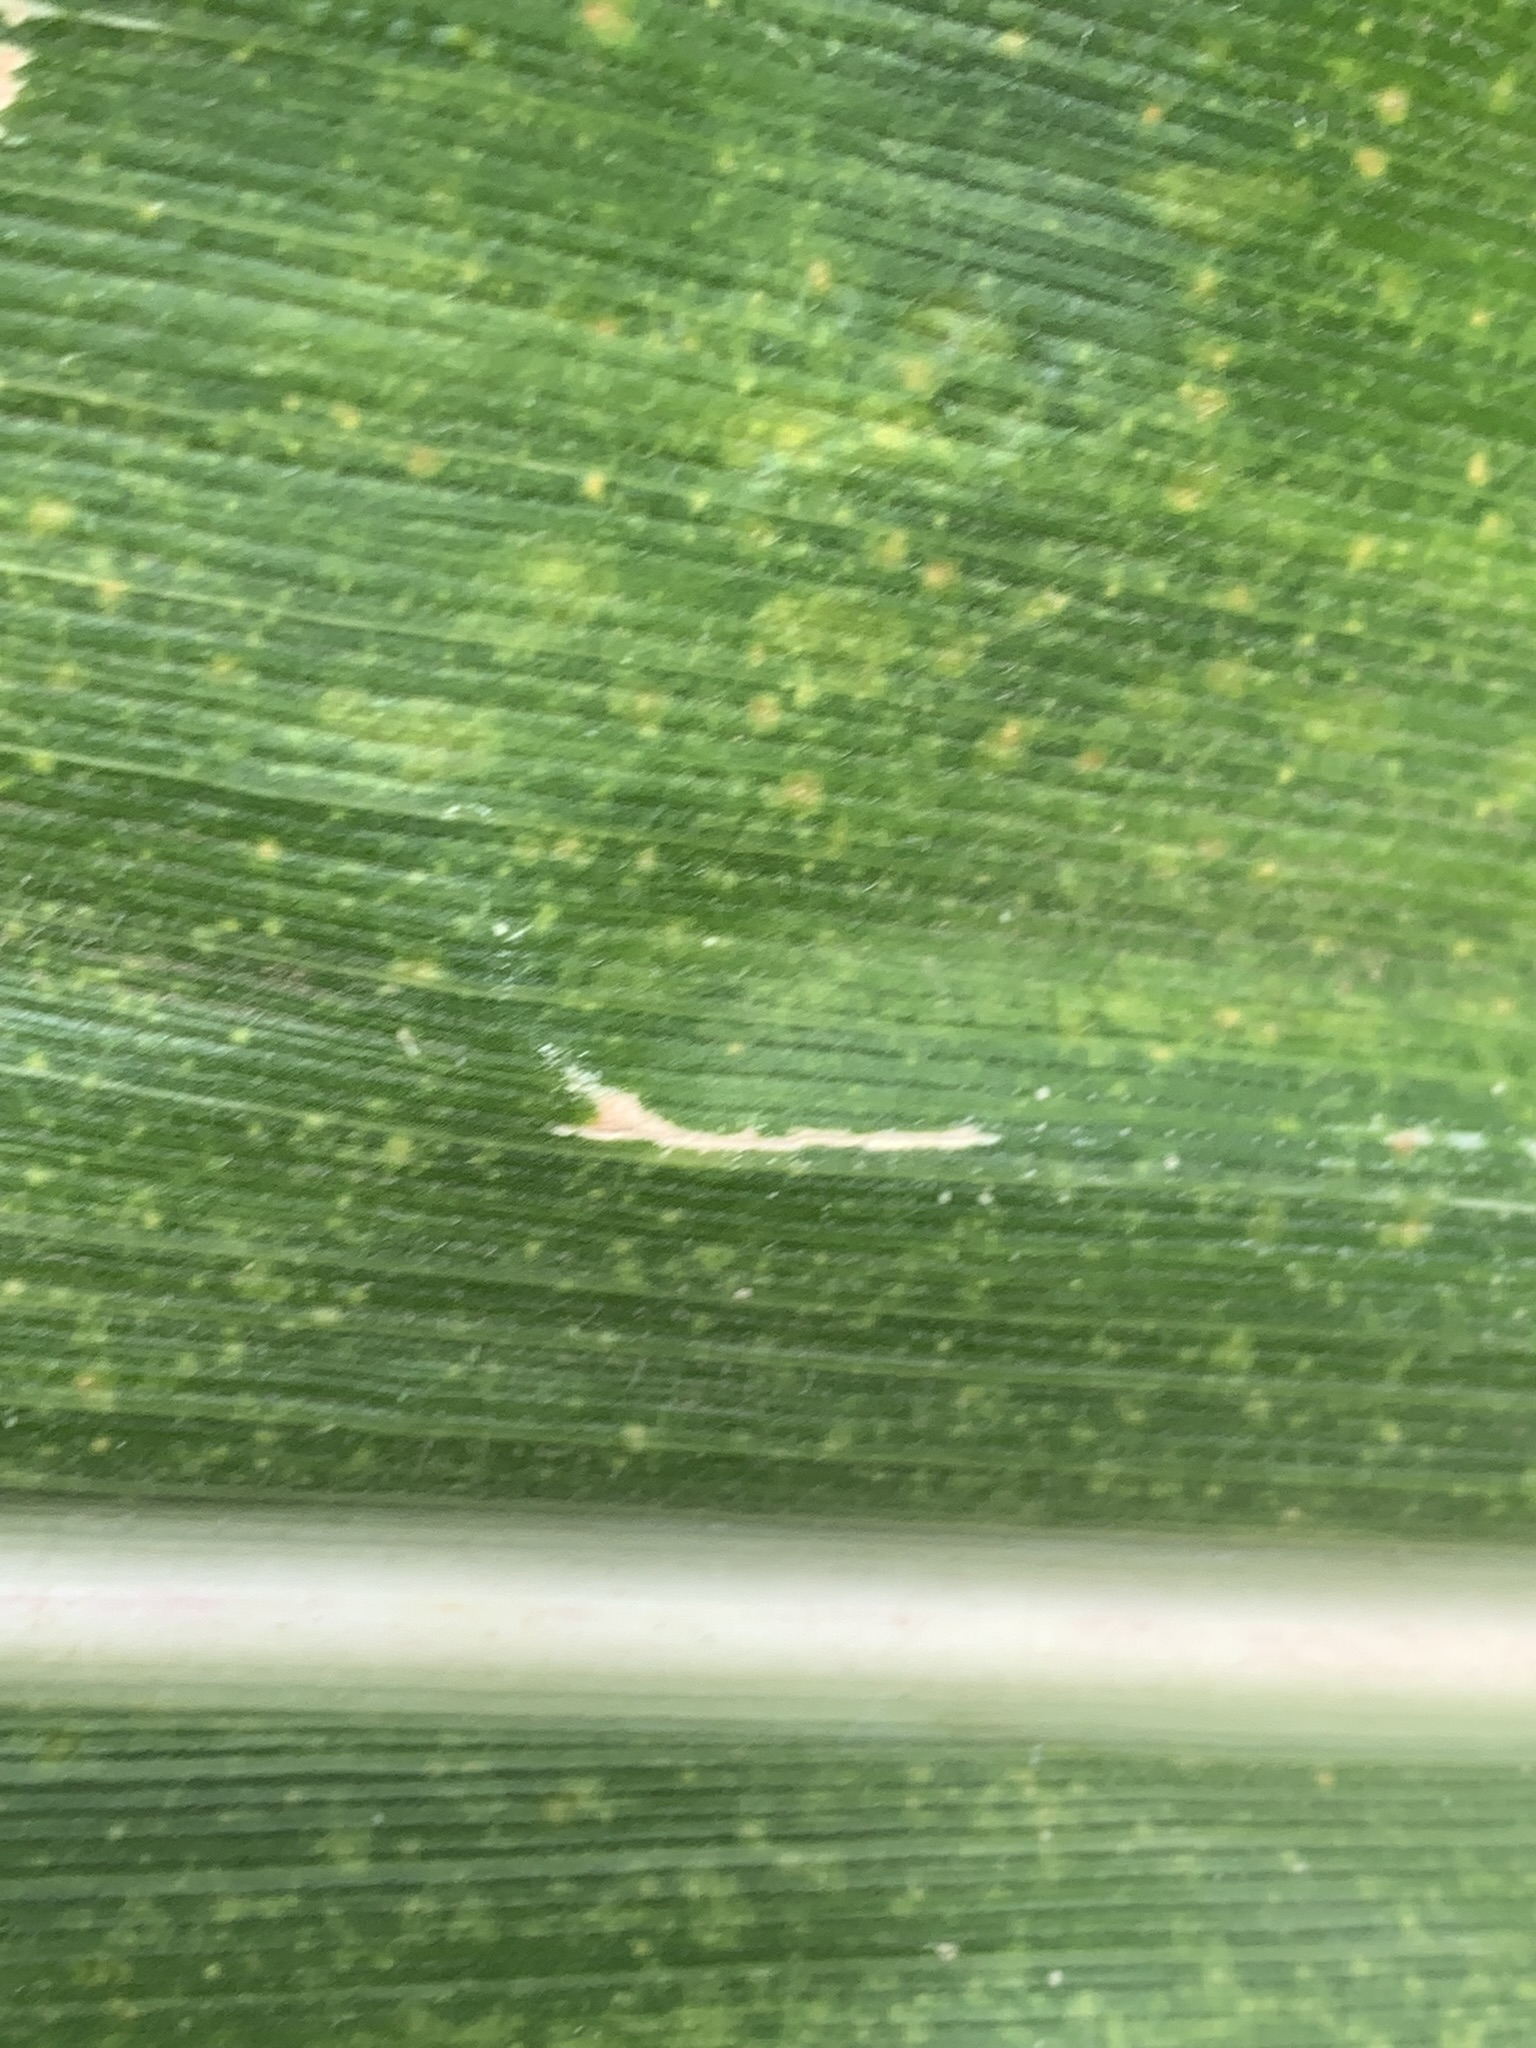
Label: MLN